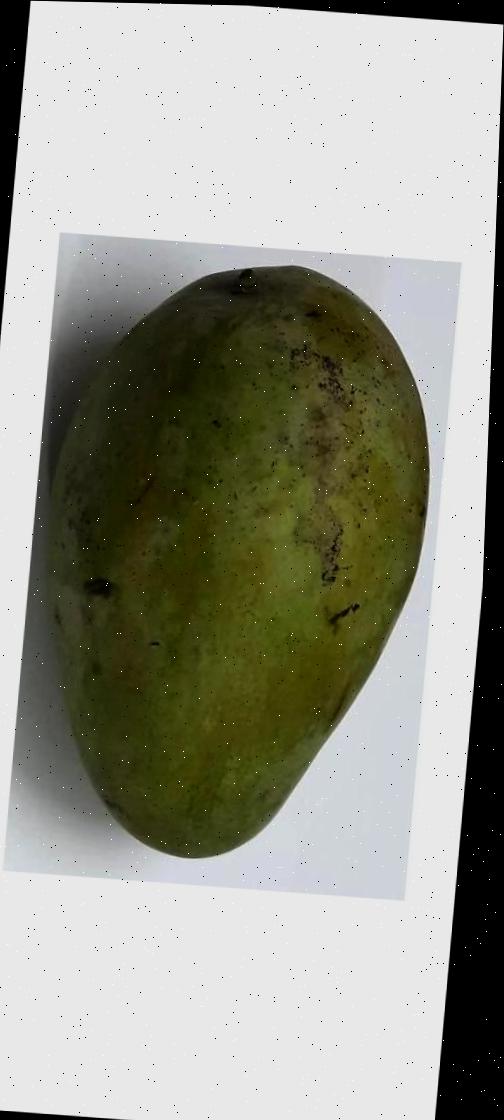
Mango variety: Amrapali